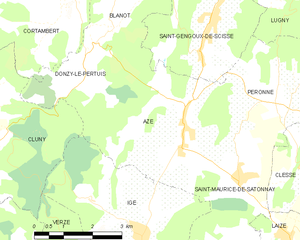
Carte des communes françaises